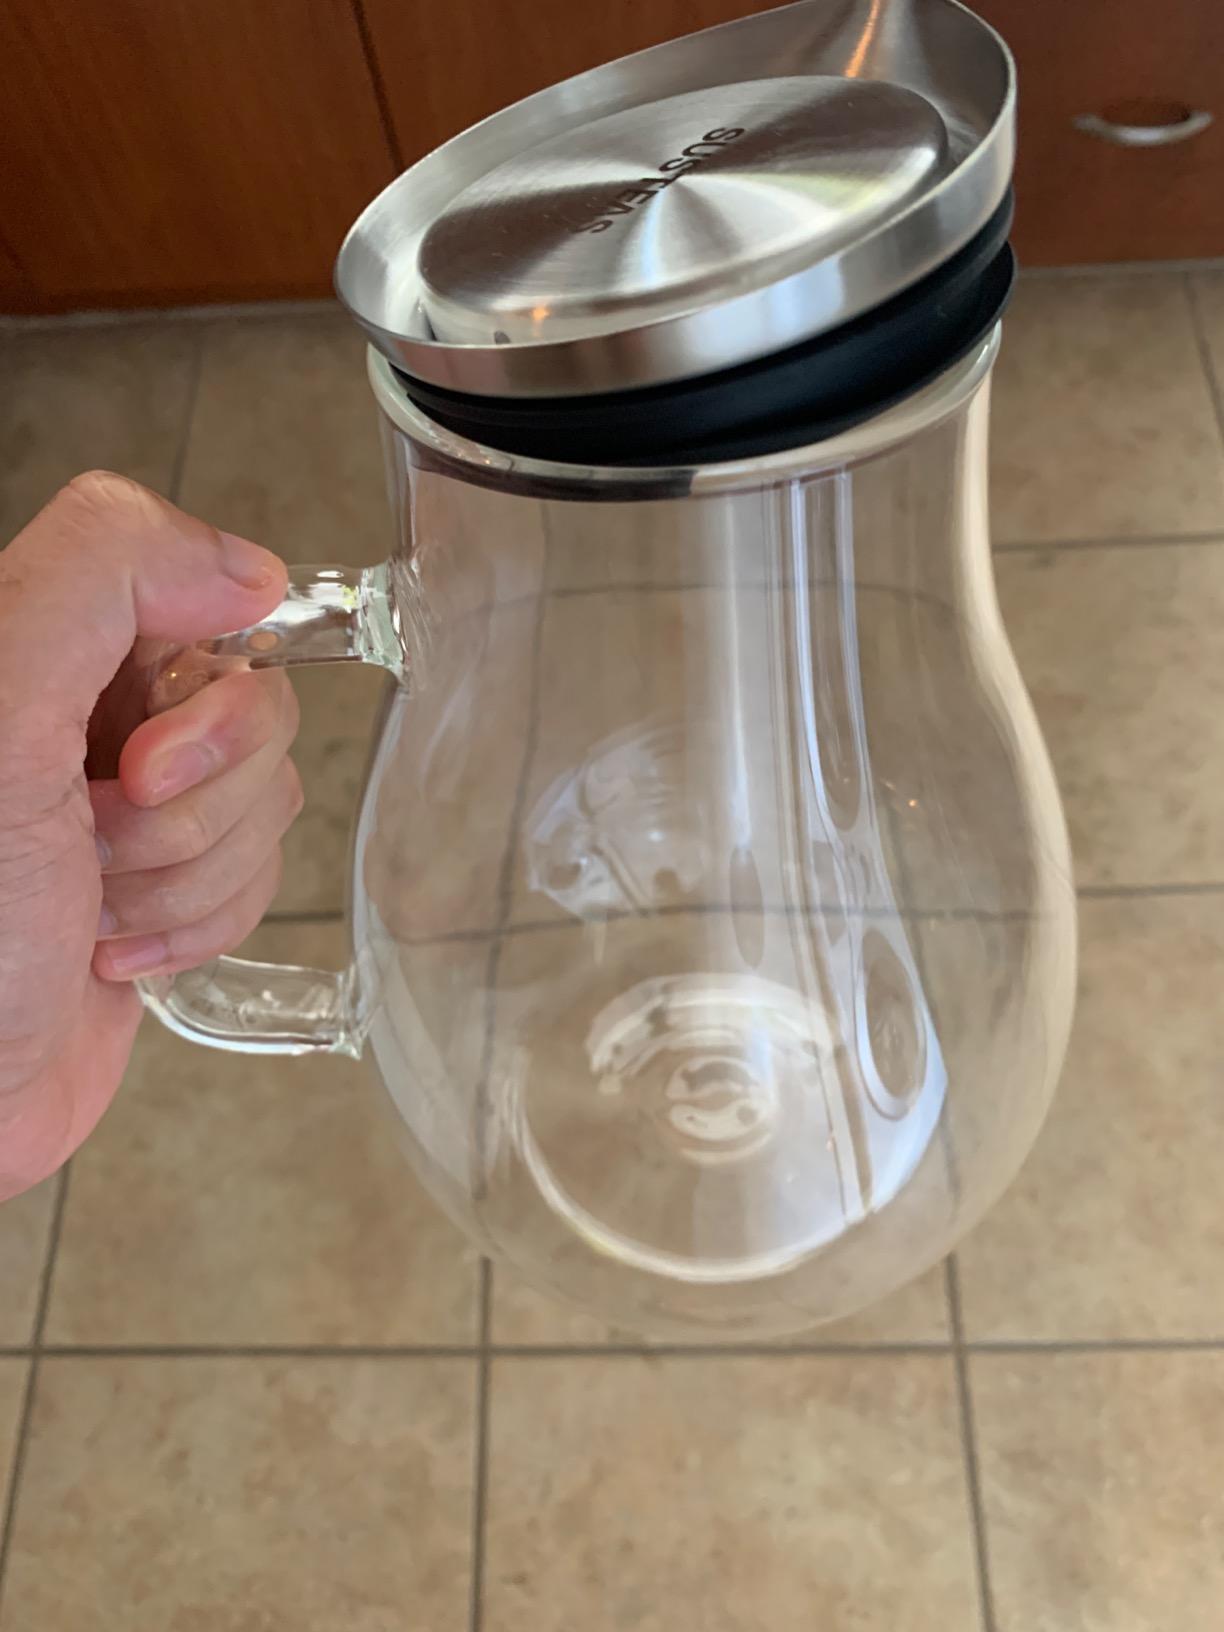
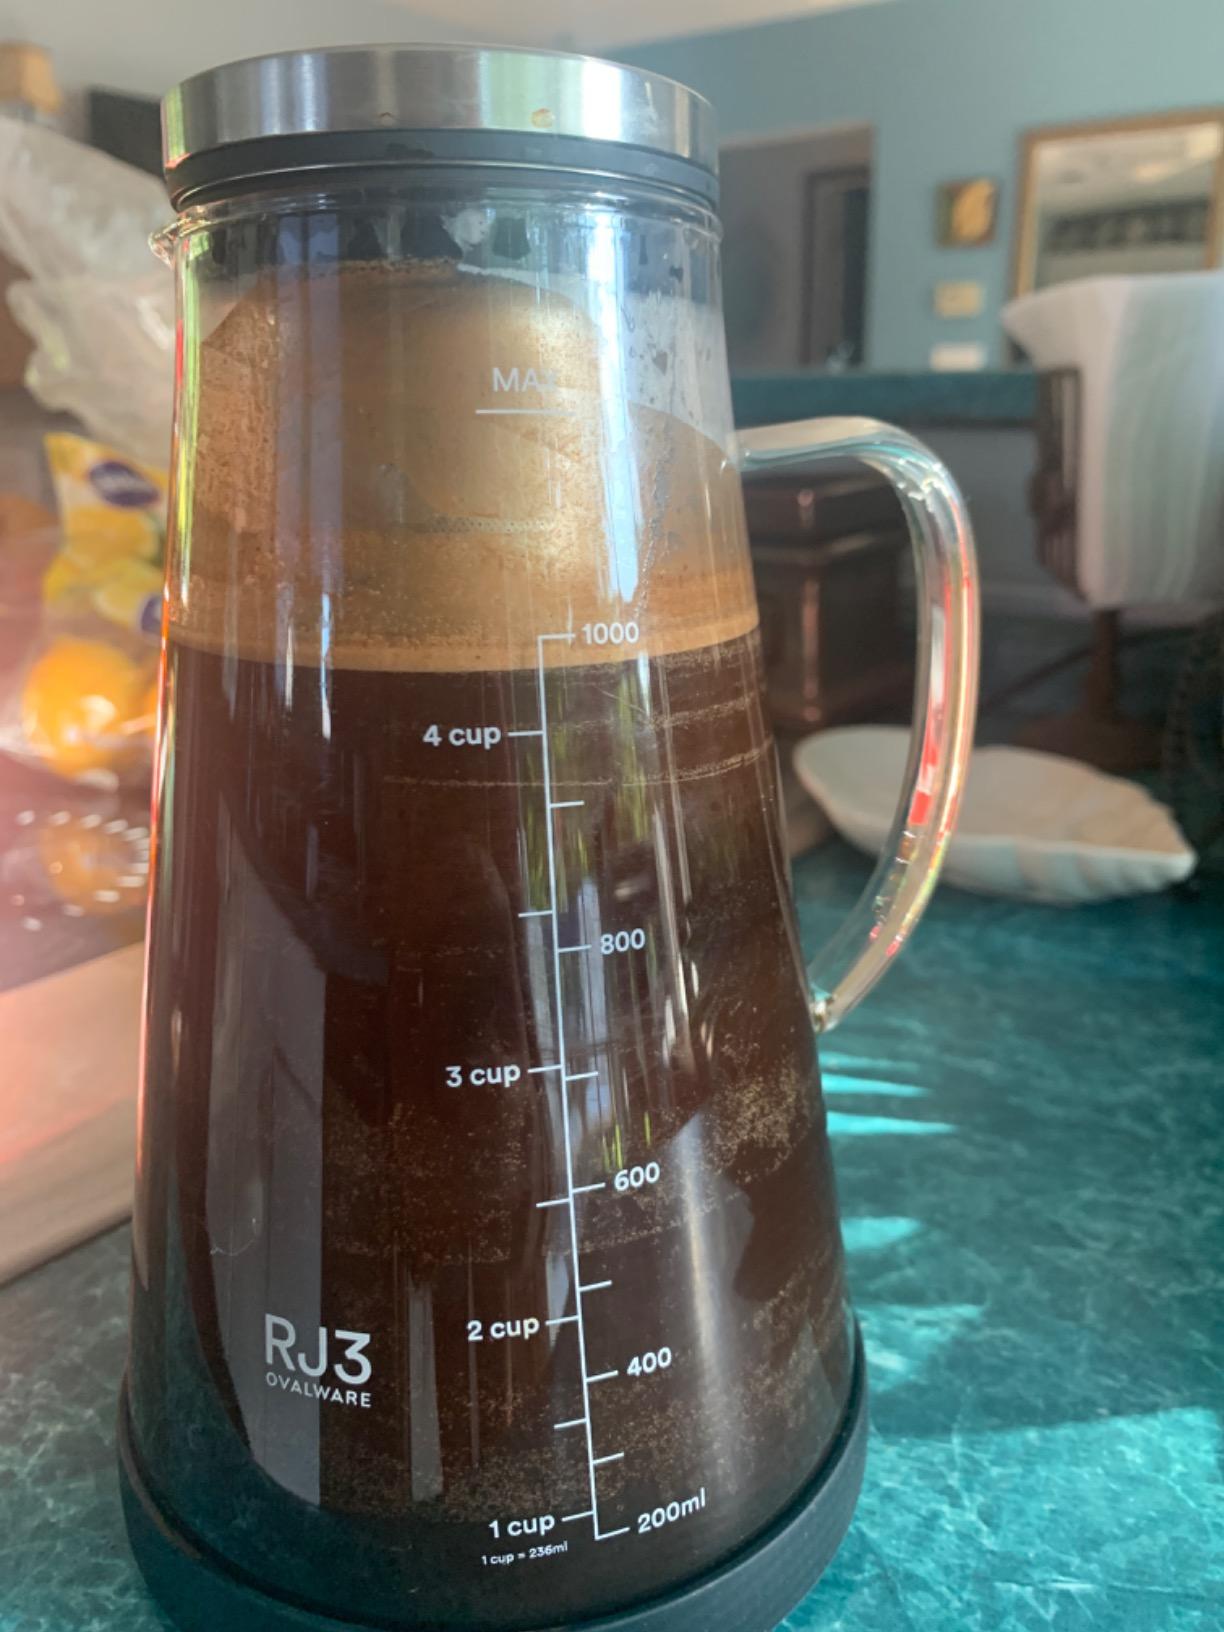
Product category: items_tea
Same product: no